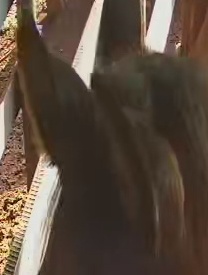
Face region: ears (position_of_ears)
Pain indicator: not_present